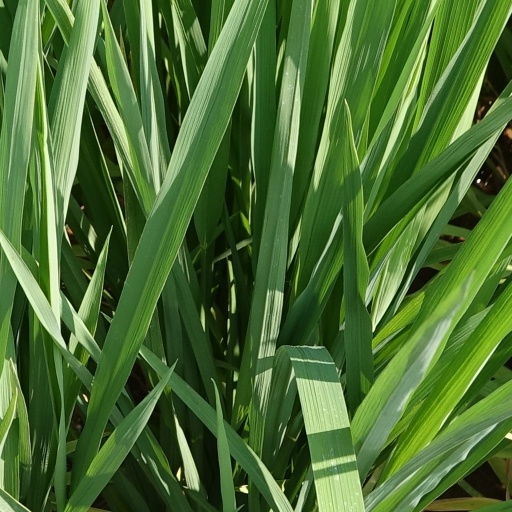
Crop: rice